Opisthonephros

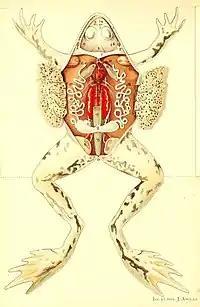
The kidney of the frog is an opisthonephros. The kidneys are seen as two elongated, red organs in this image.

The opisthonephros is the functional adult kidney in lampreys (cyclostomes), most fishes, and amphibians. It is formed from the extended mesonephros along with tubules from the posterior nephric ridge. The functional embryonic kidney in anamniotes is the pronephros.